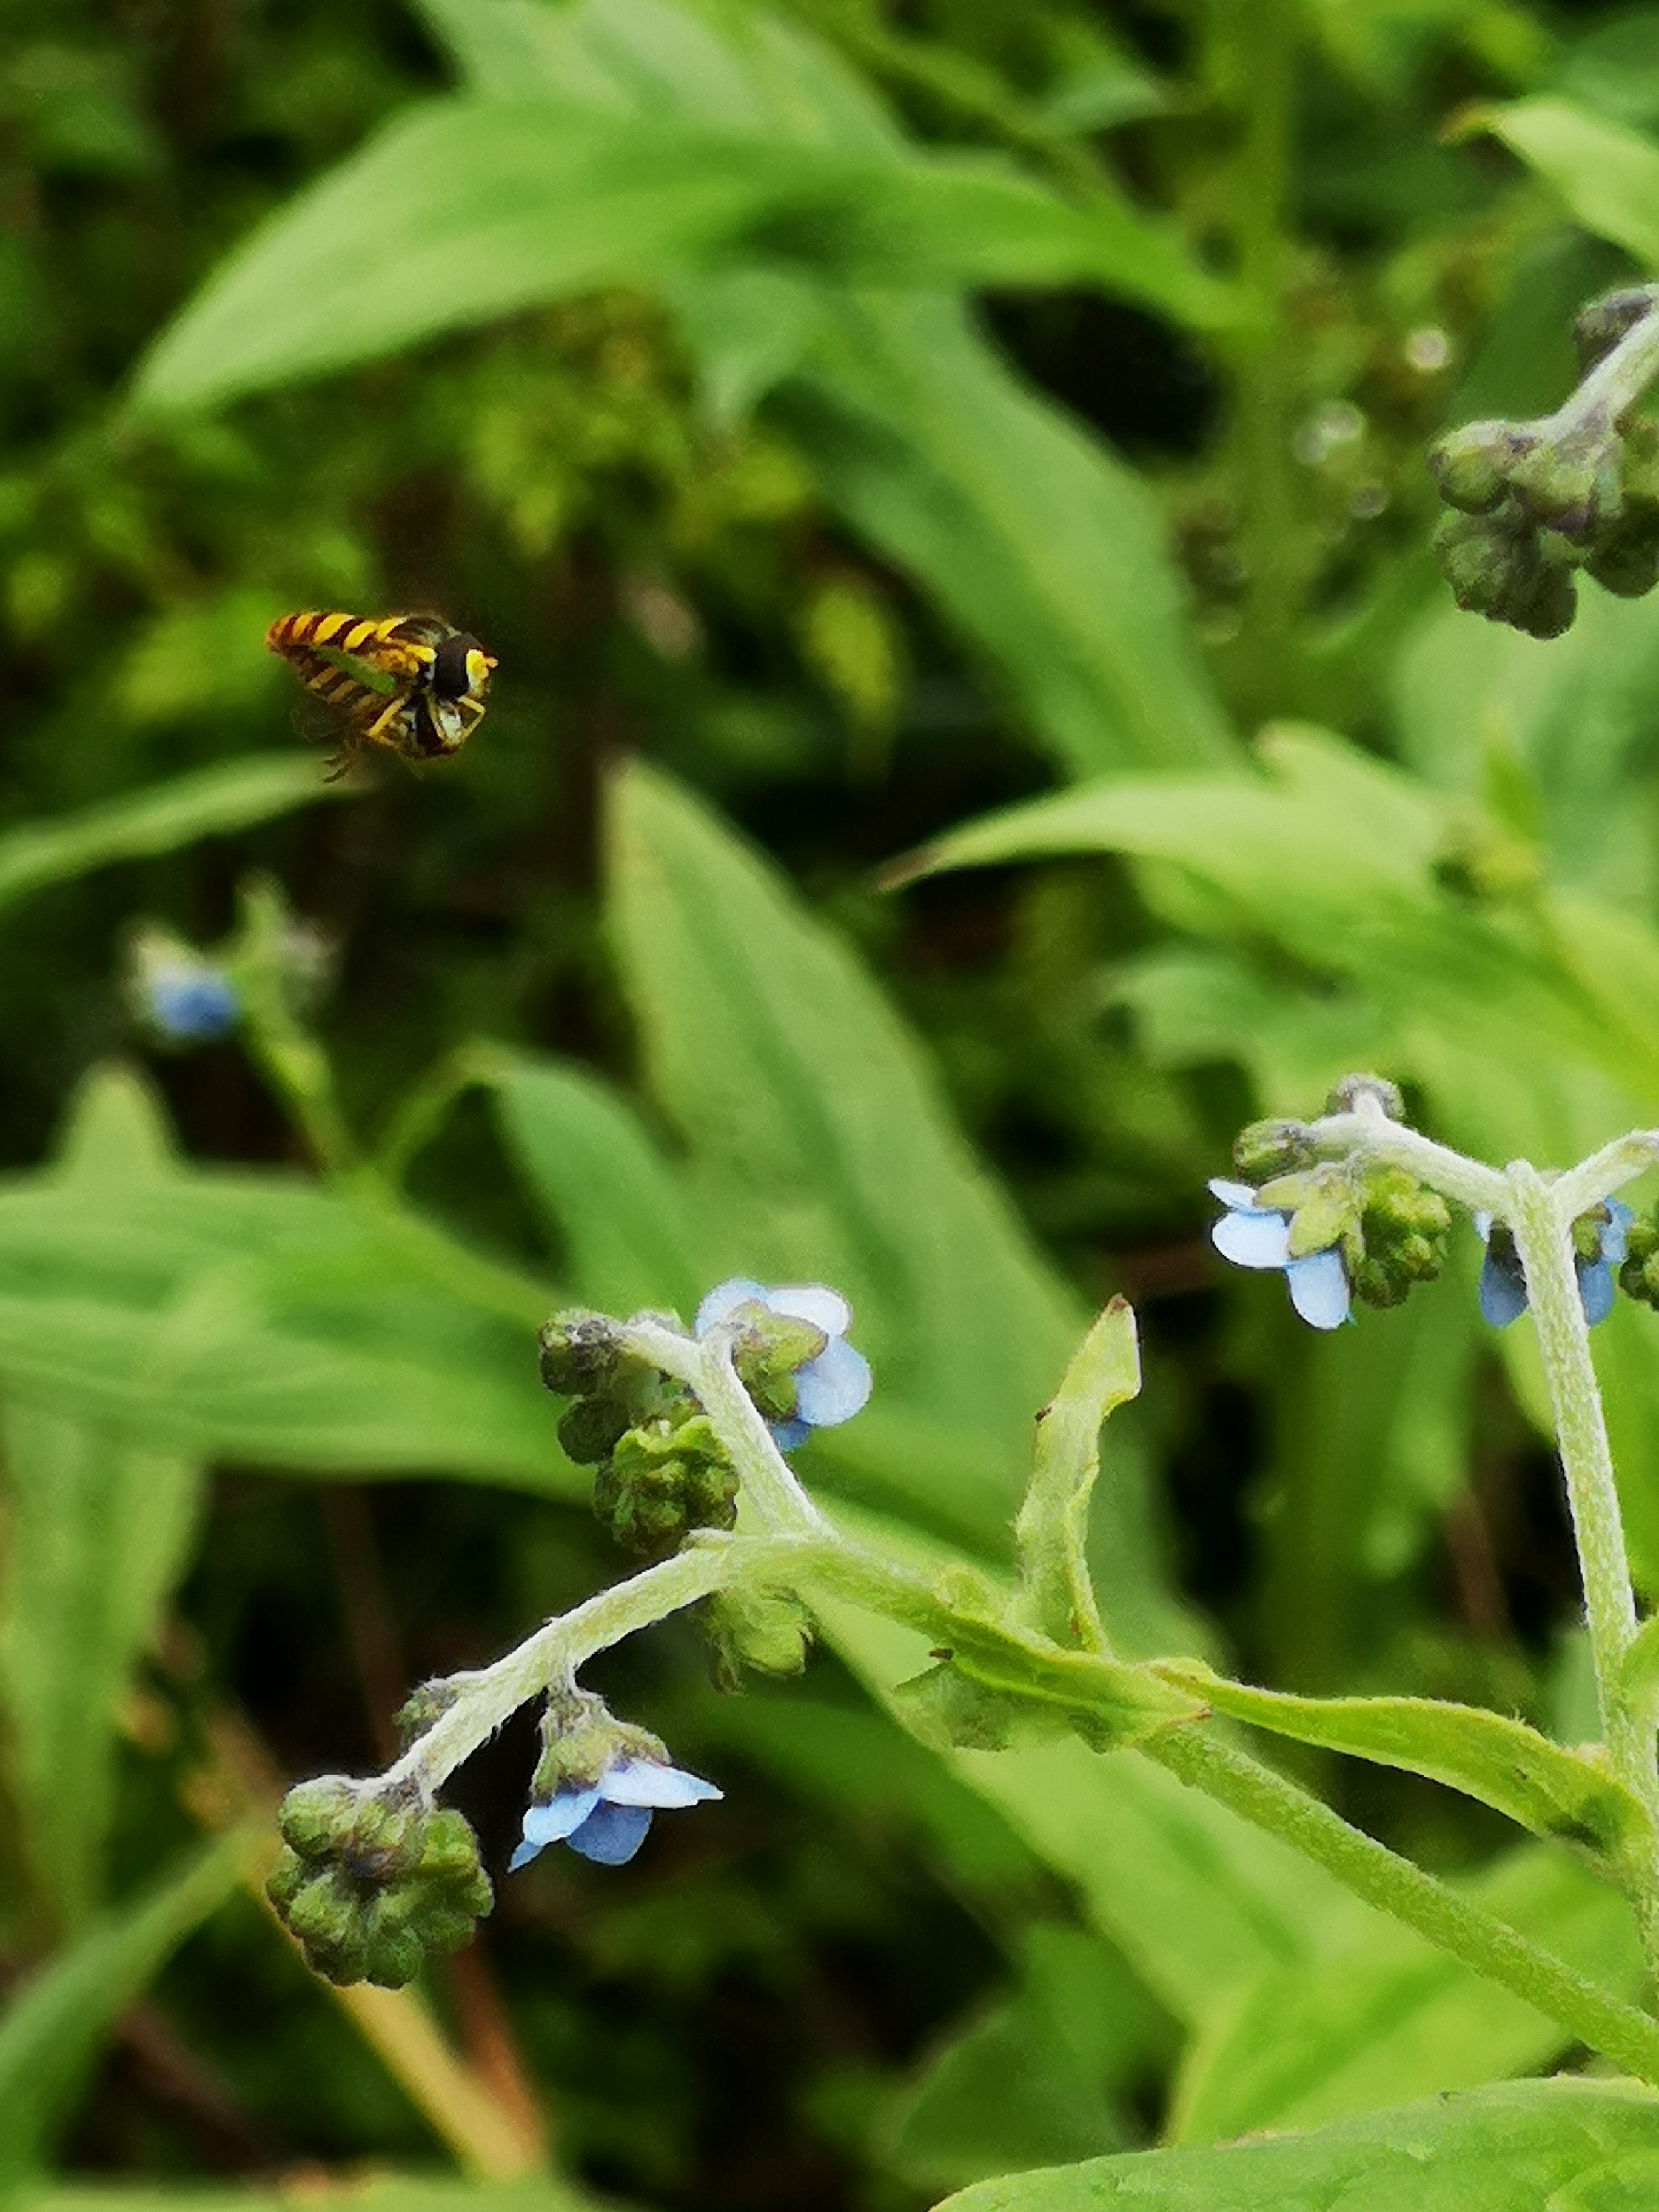
leaf, flower, plant, green, pollinator, terrestrial plant, arthropod, petal, insect, flowering plant, grass, herbaceous plant, wildflower, herb, plant stem, pest, perennial plant, spiderwort, subshrub, macro photography, Pedicel, dayflower, vascular plant, bellflower family, lobelia, euphrasia, broomrape, Acanthus family, nettle family, buddleia